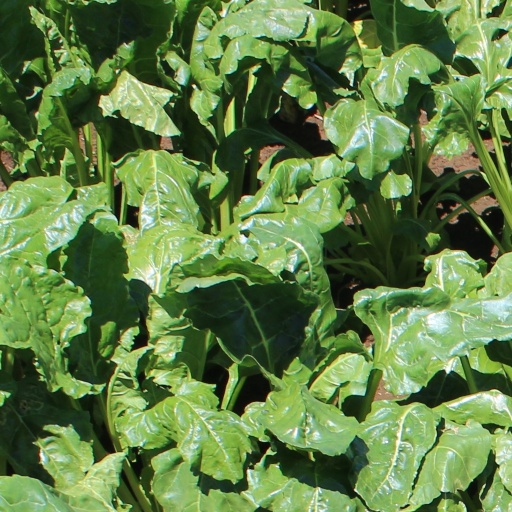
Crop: sugar beet